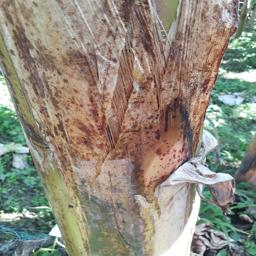
Label: PSEUDOSTEM WEEVIL